Adlestrop

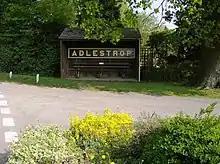
Adlestrop bus shelter with the station sign

Adlestrop House was built in the 17th century as the Rectory. It was altered in the 18th century and extended in the 19th and 20th centuries.